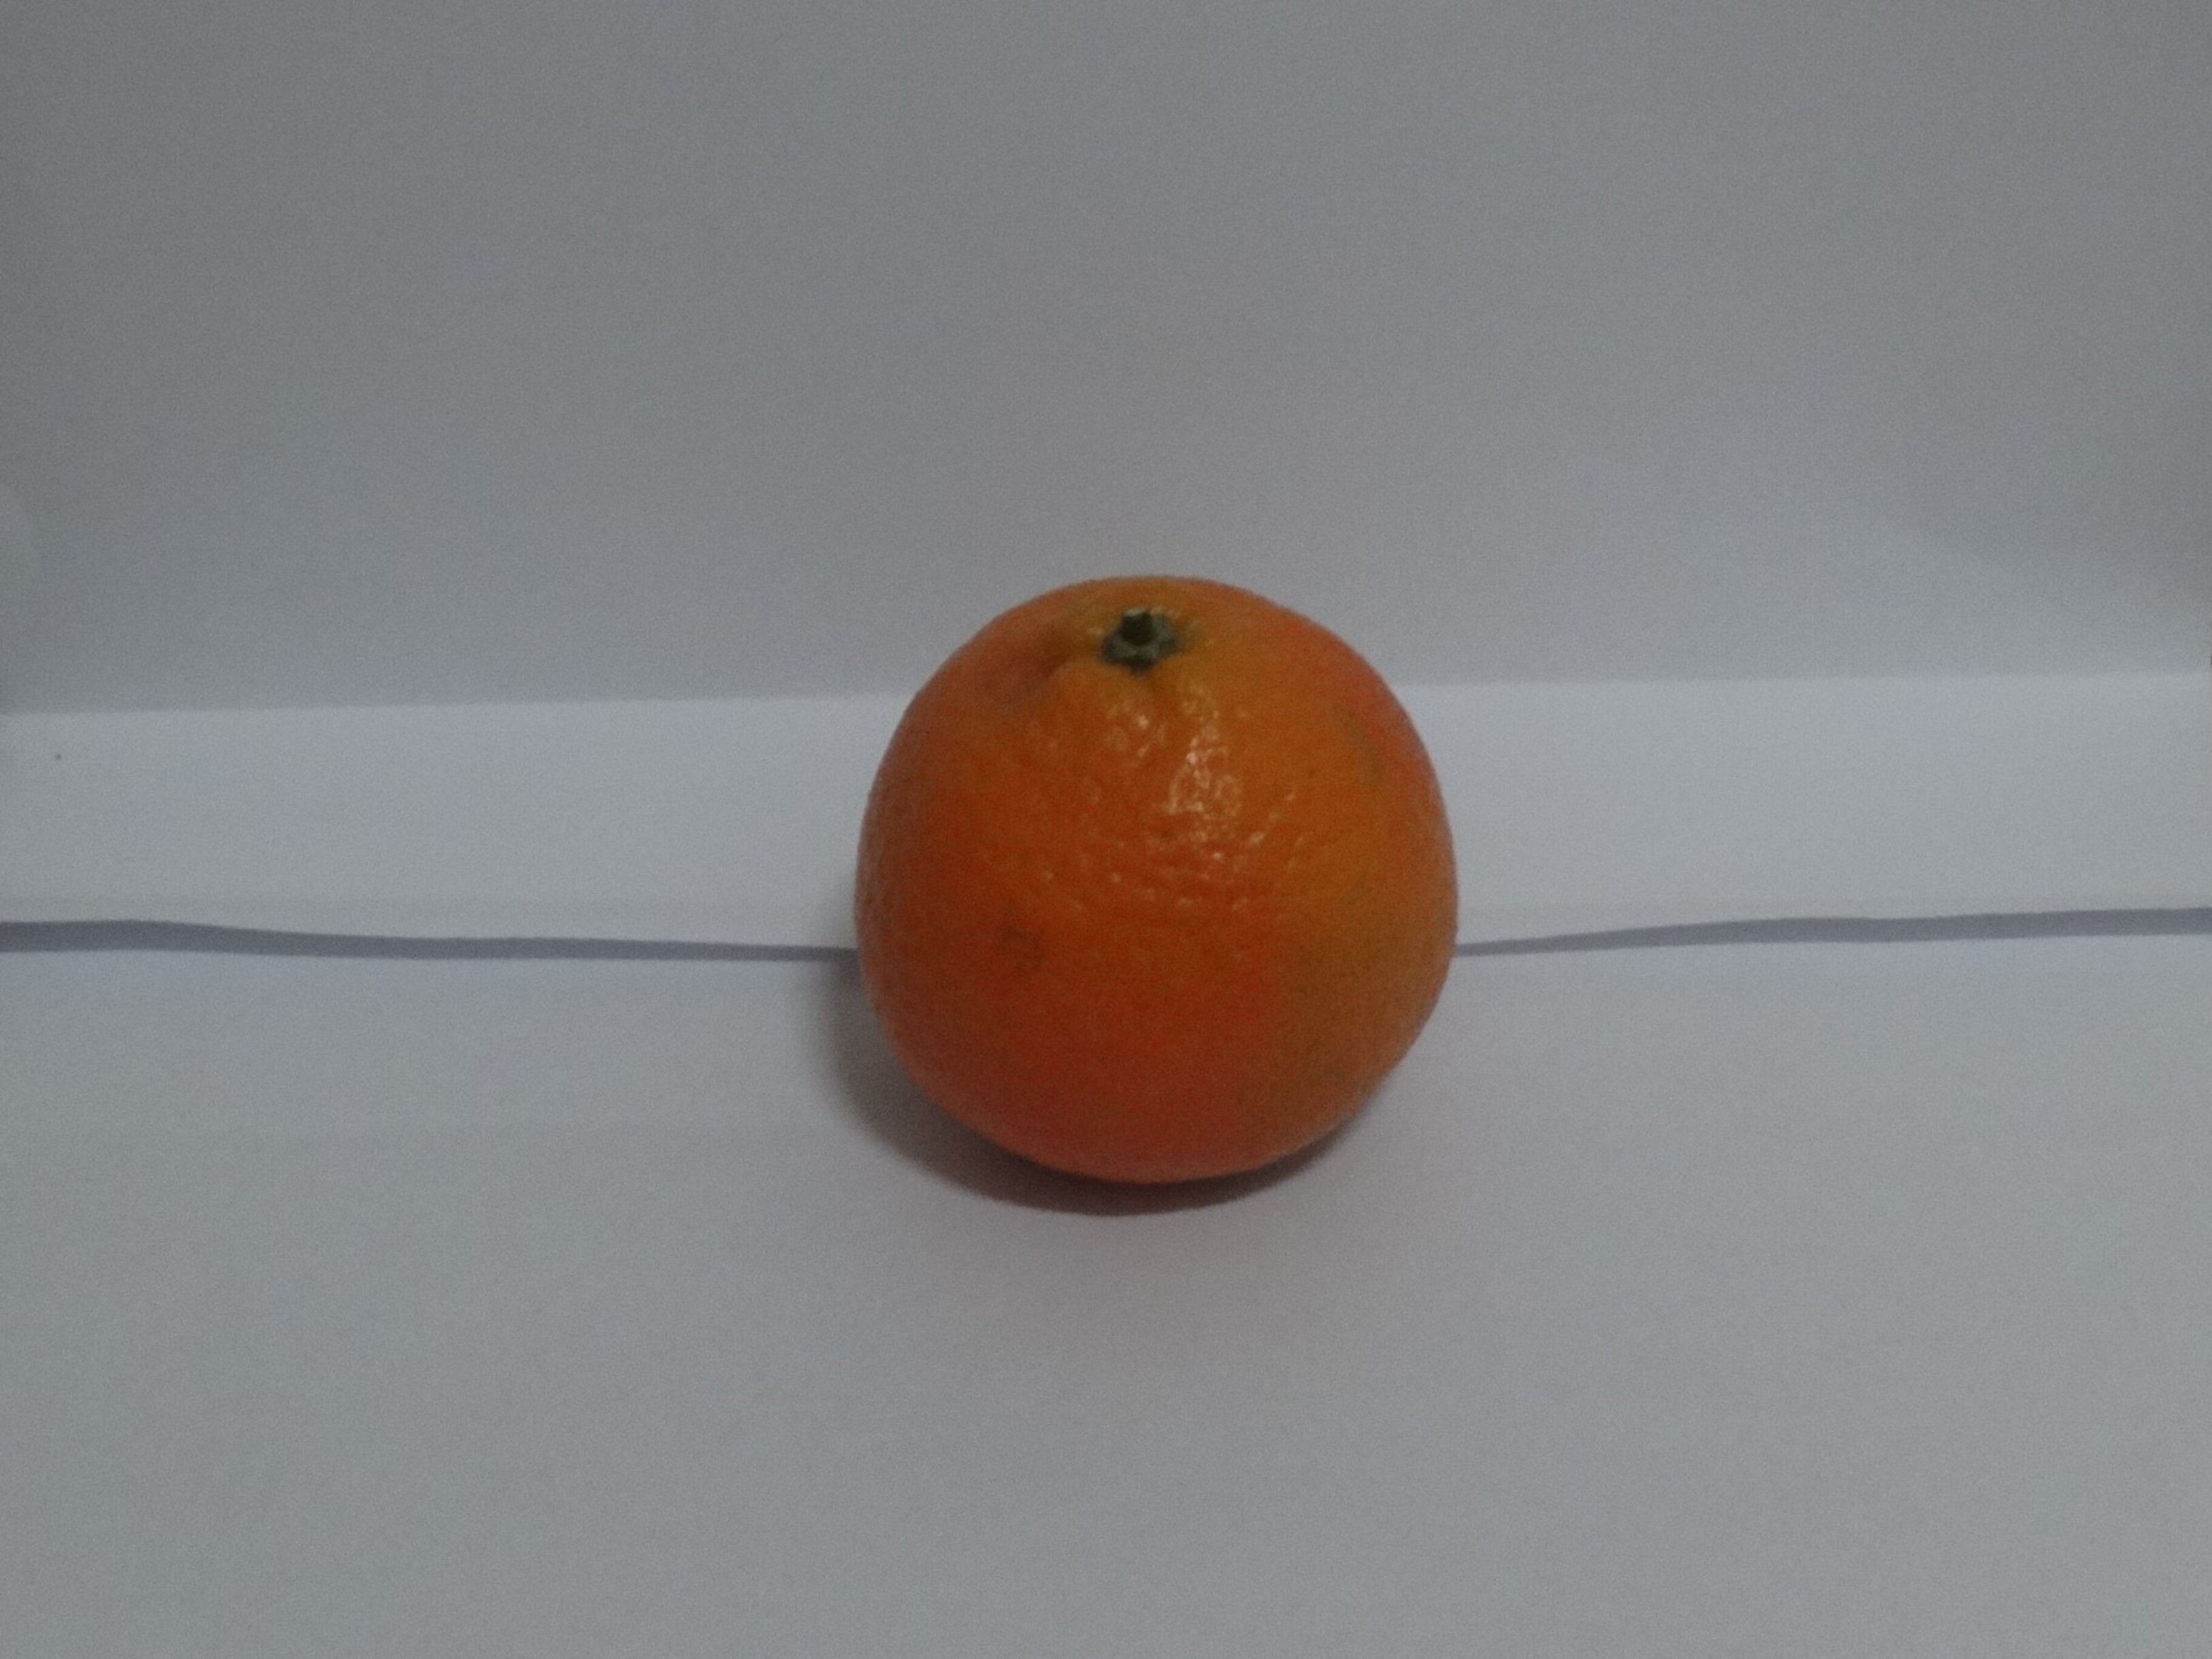
Citrus fruit variety: tankan